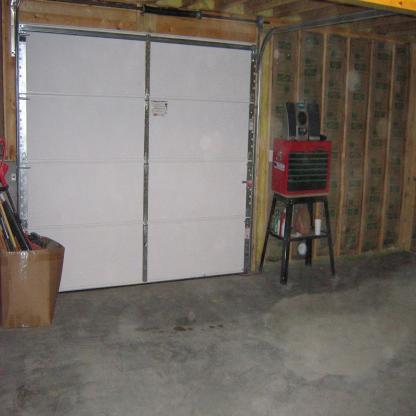
Scene: Indoor